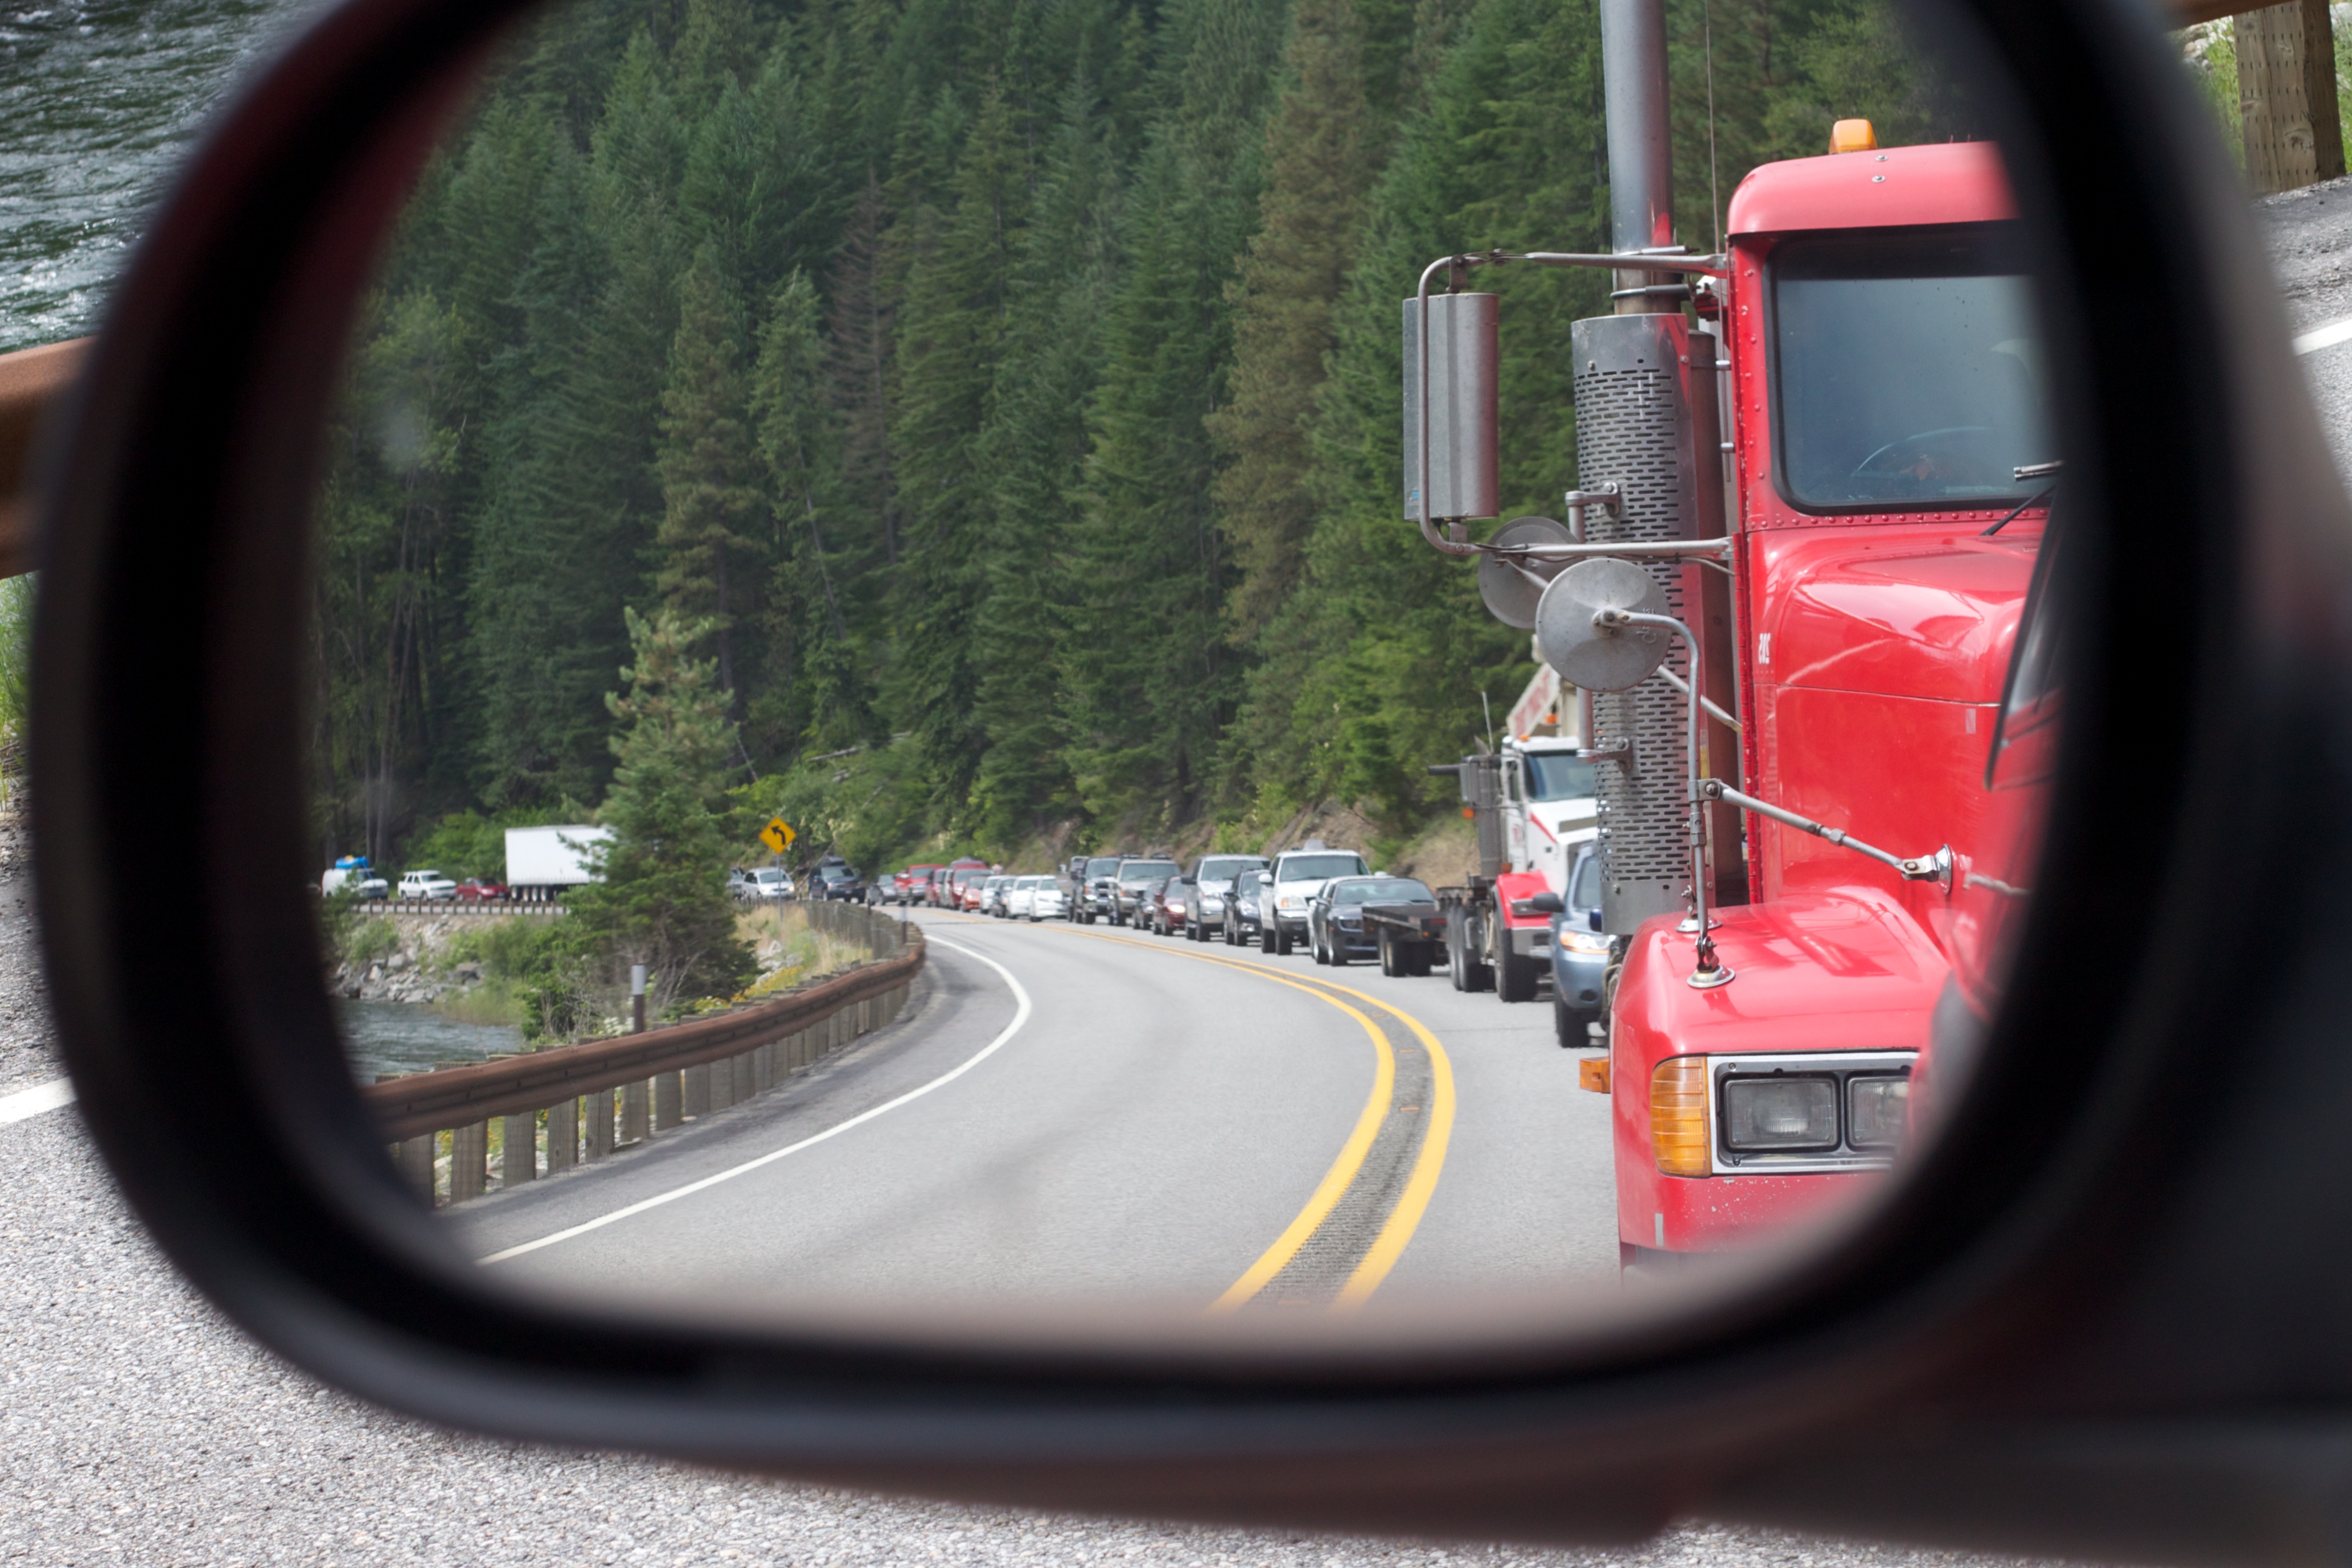
car, photography, window, driving, vehicle, washington, rear view mirror, odyssey, automotive exterior, luxury vehicle